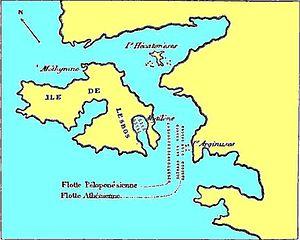
La bataille navale des Arginuses est l’un des derniers grands épisodes de la Guerre du Péloponnèse, qui opposa Athènes à Sparte pendant près de trente ans. Elle eut lieu pendant l’été -406, dans la mer Égée, au large de l’île de Lesbos, face aux petites îles Arginuses qui bordent à cet endroit la côte de l’actuelle Turquie. La flotte athénienne, commandée par huit stratèges, y défit la flotte lacédémonienne dirigée par Callicratidas.